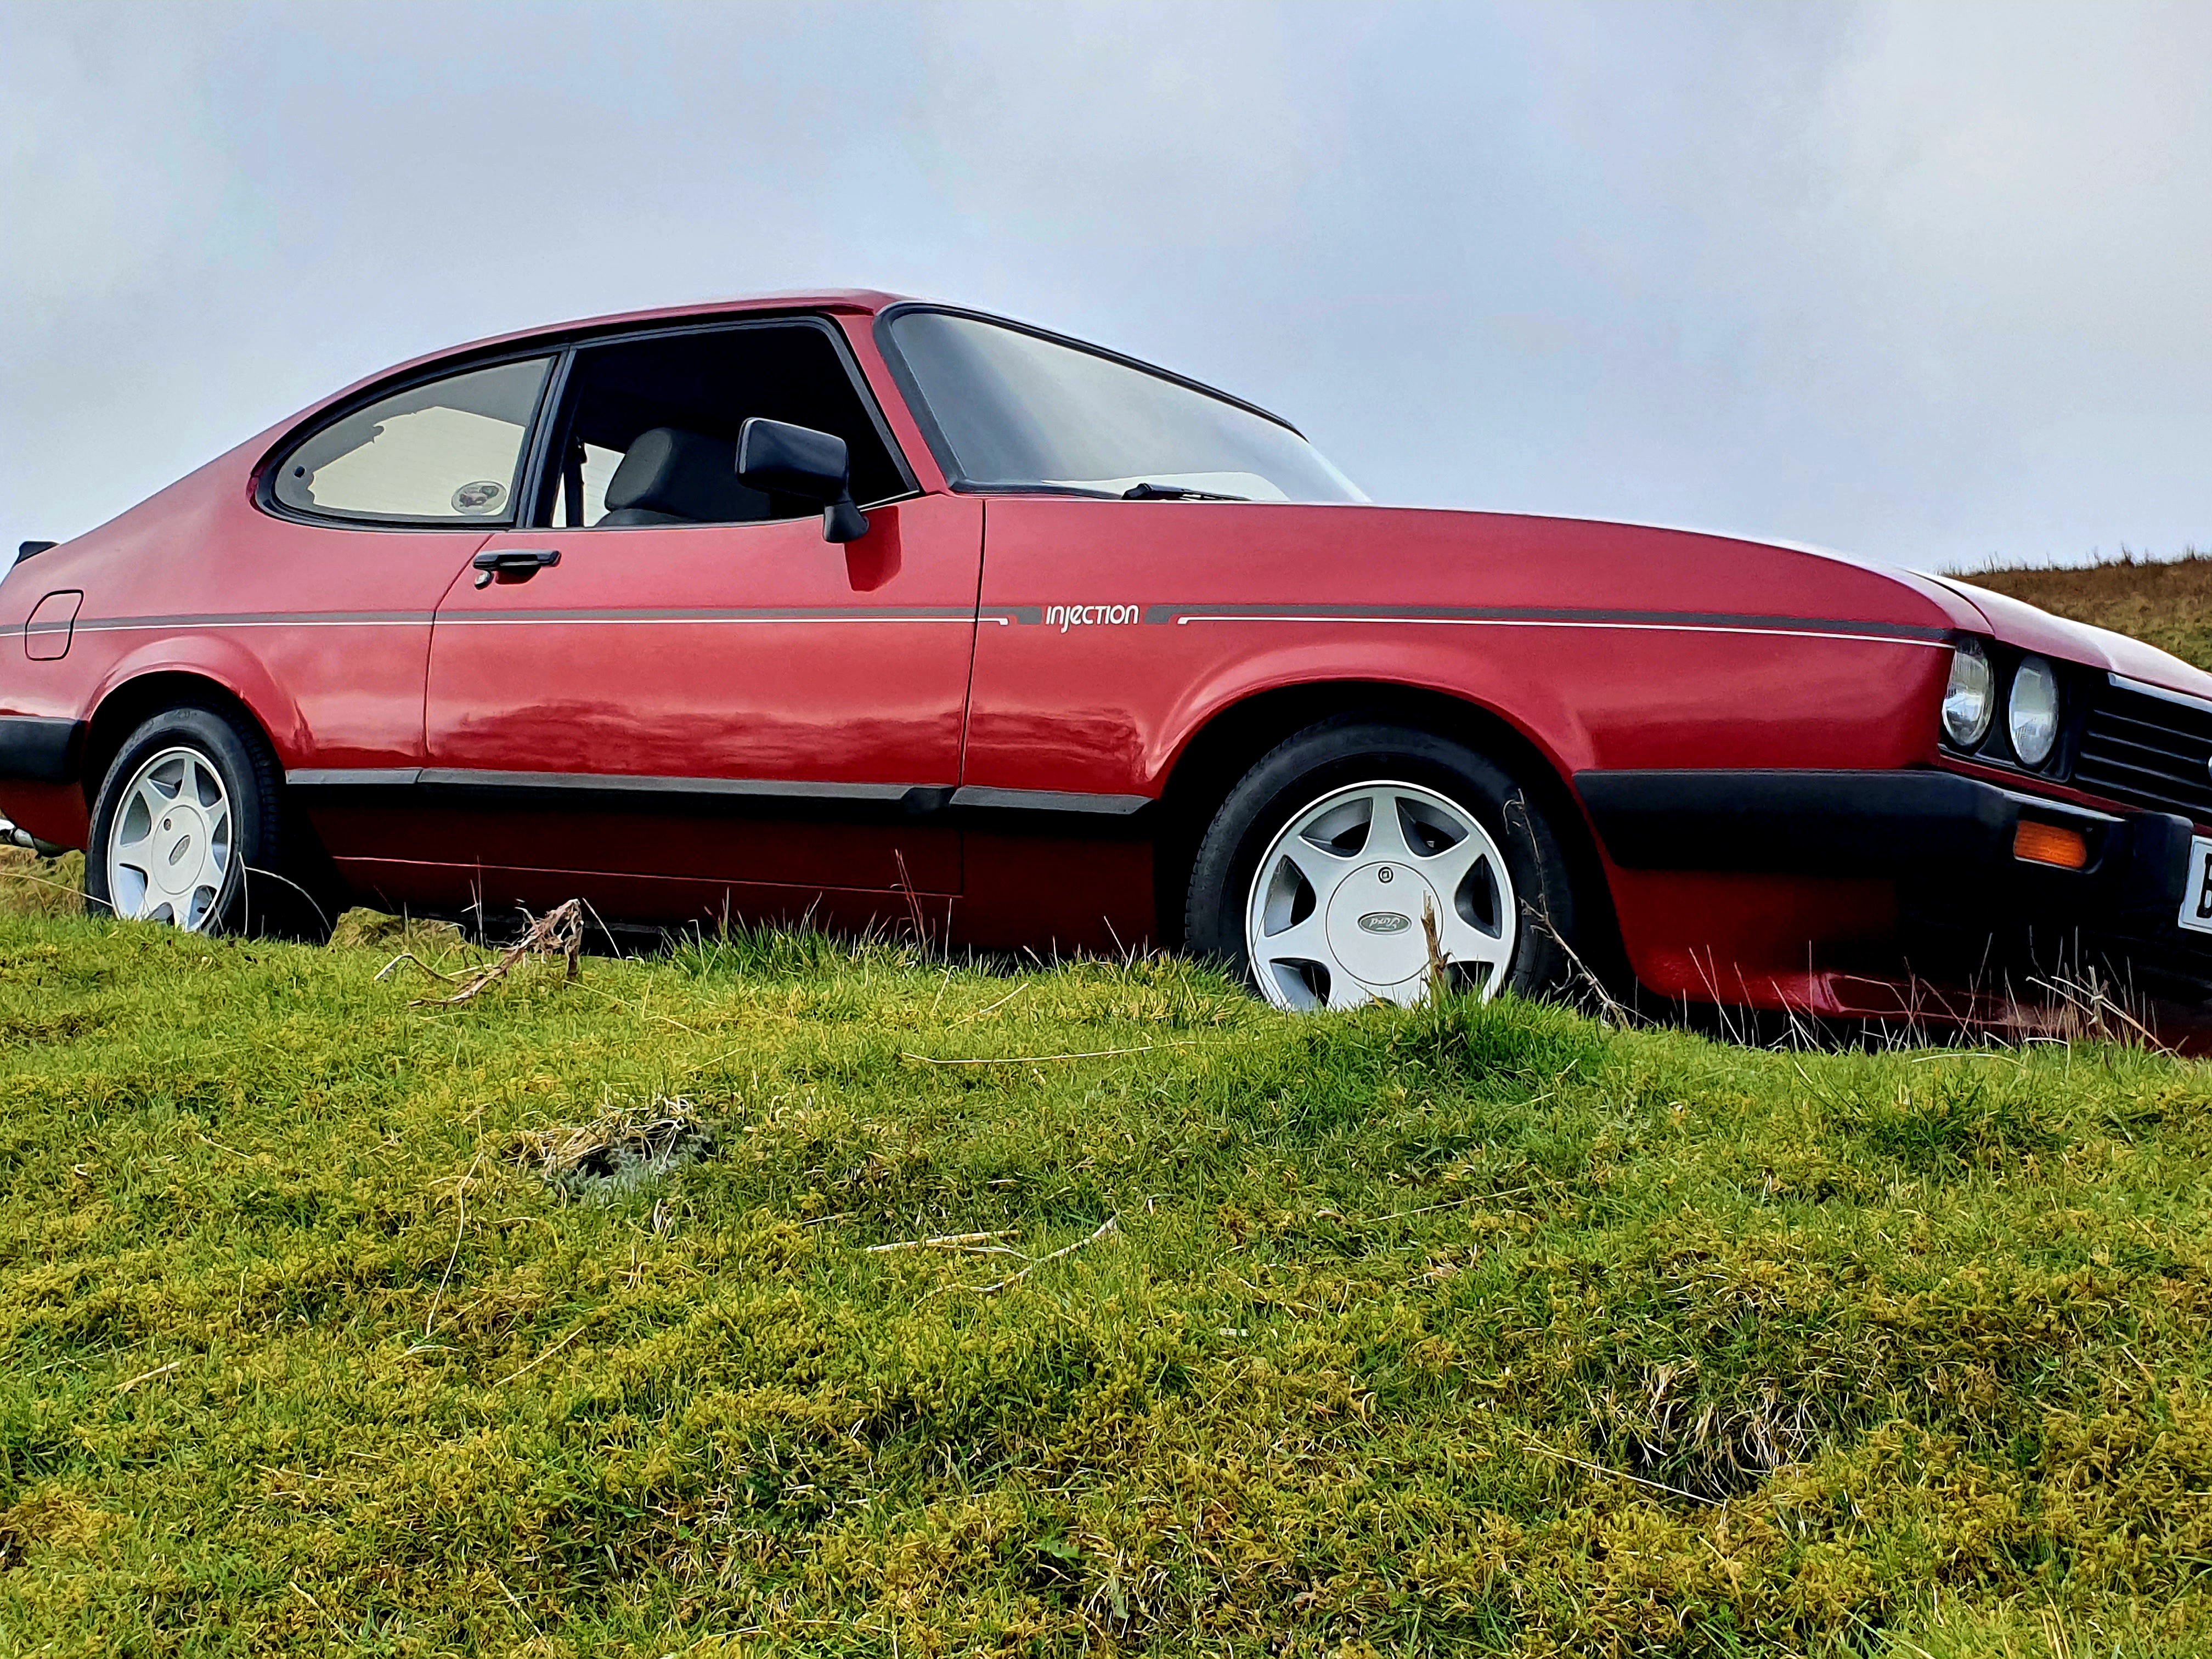
car, wheel, tire, vehicle, Automotive parking light, sky, hood, motor vehicle, cloud, automotive design, alloy wheel, hubcap, automotive exterior, plant, rim, automotive mirror, Locking hubs, vehicle door, automotive wheel system, plain, bumper, fender, classic car, personal luxury car, kit car, classic, automotive tire, family car, tire care, rolling, compact car, landscape, rear view mirror, hardtop, grass, vehicle registration plate, hatchback, sedan, grassland, coupe, Liftback, saab automobile, city car, door, full size car, luxury vehicle, coquelicot